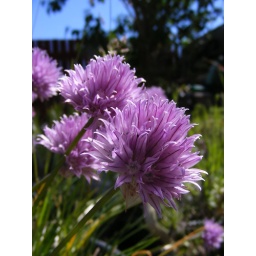
There seems to be more flowers on the chives than actual green bits for putting in food this year!